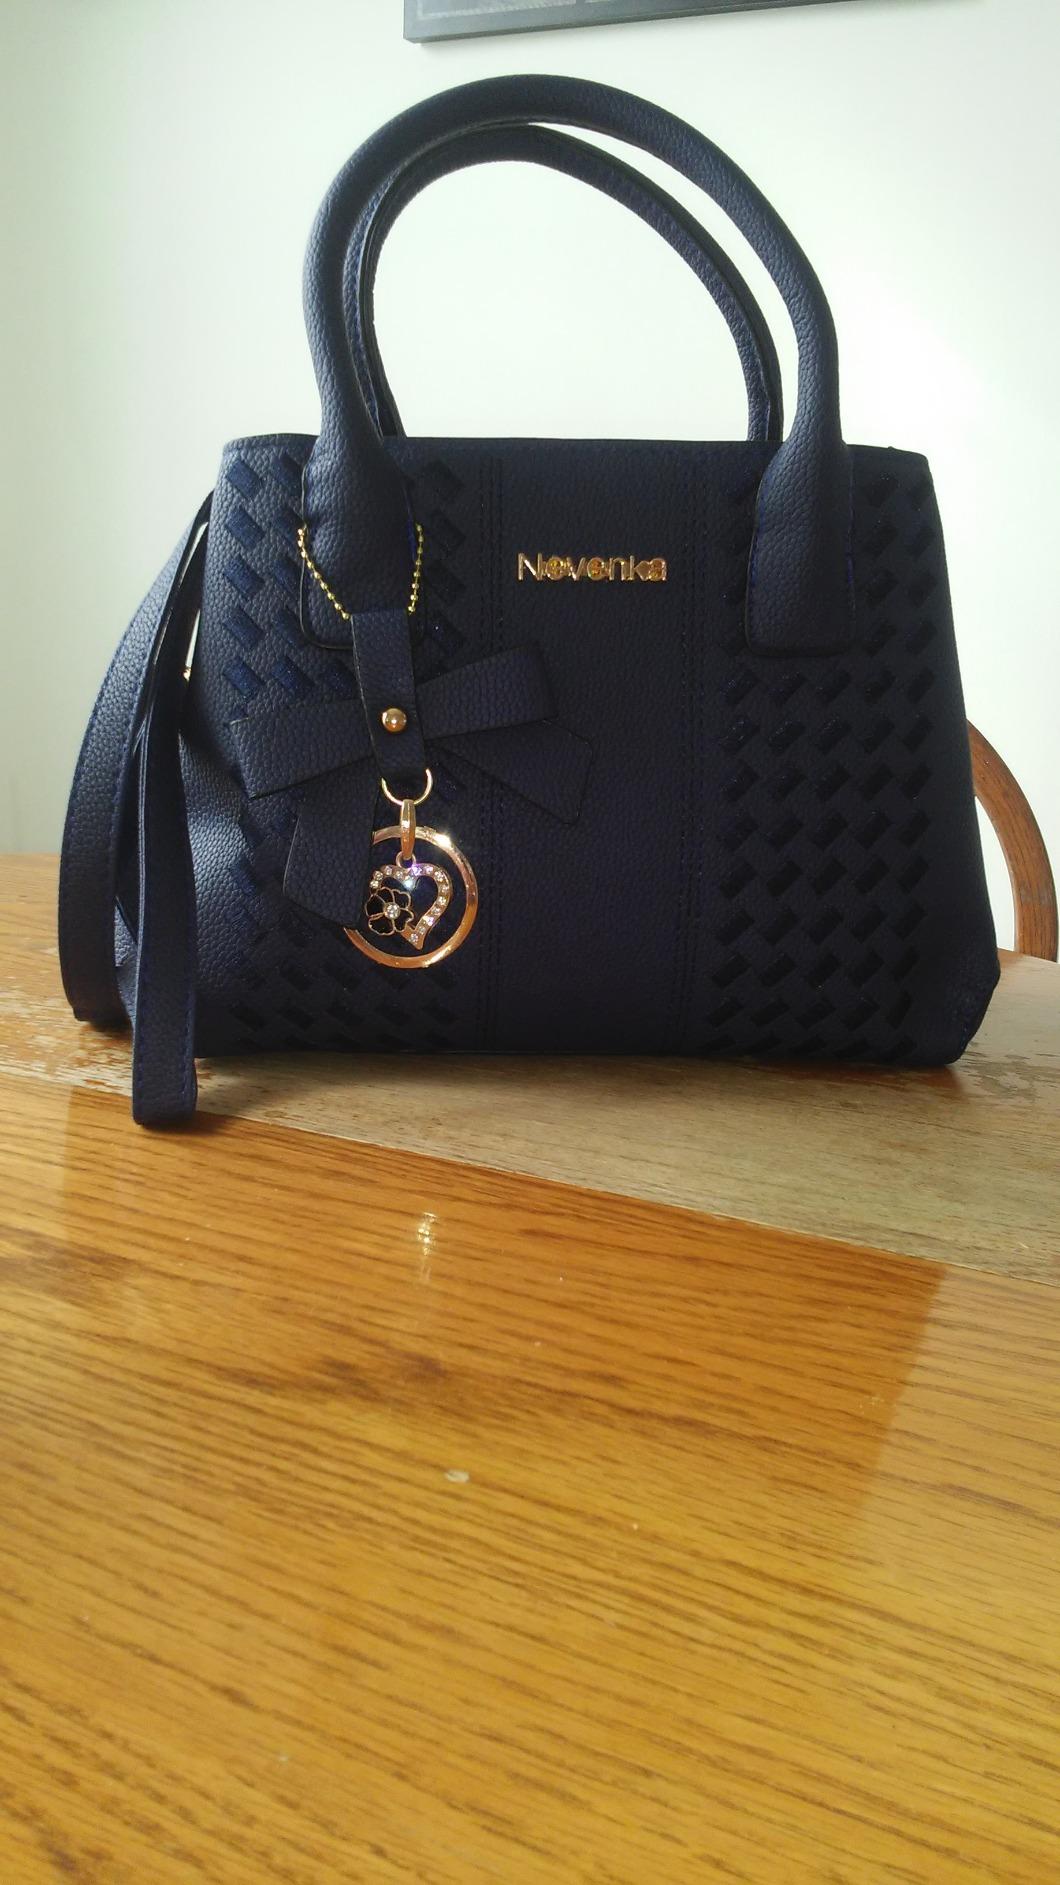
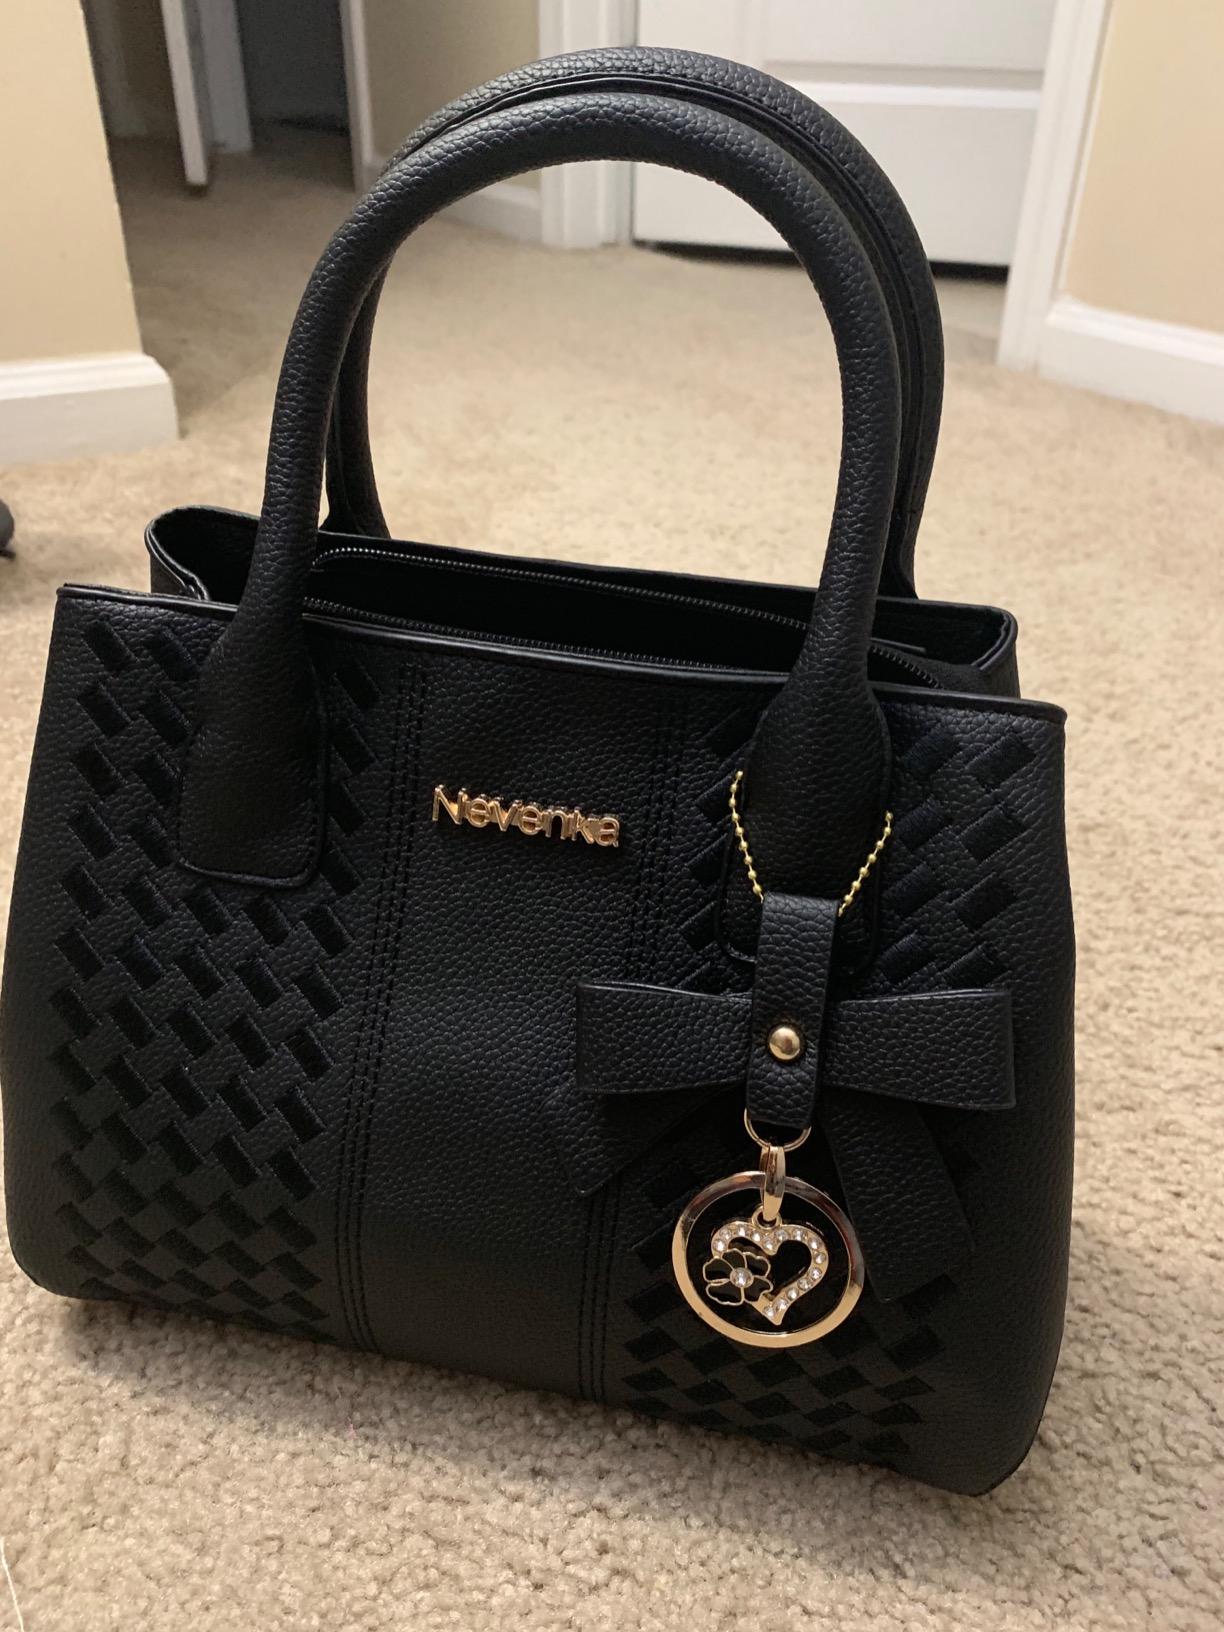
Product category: accessories_handbag
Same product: yes